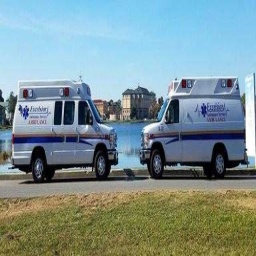
Label: ambulance